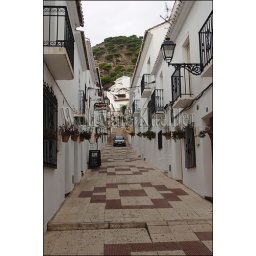
Spain, andalucia, costa del sol, near malaga, mijas village, street with white houses